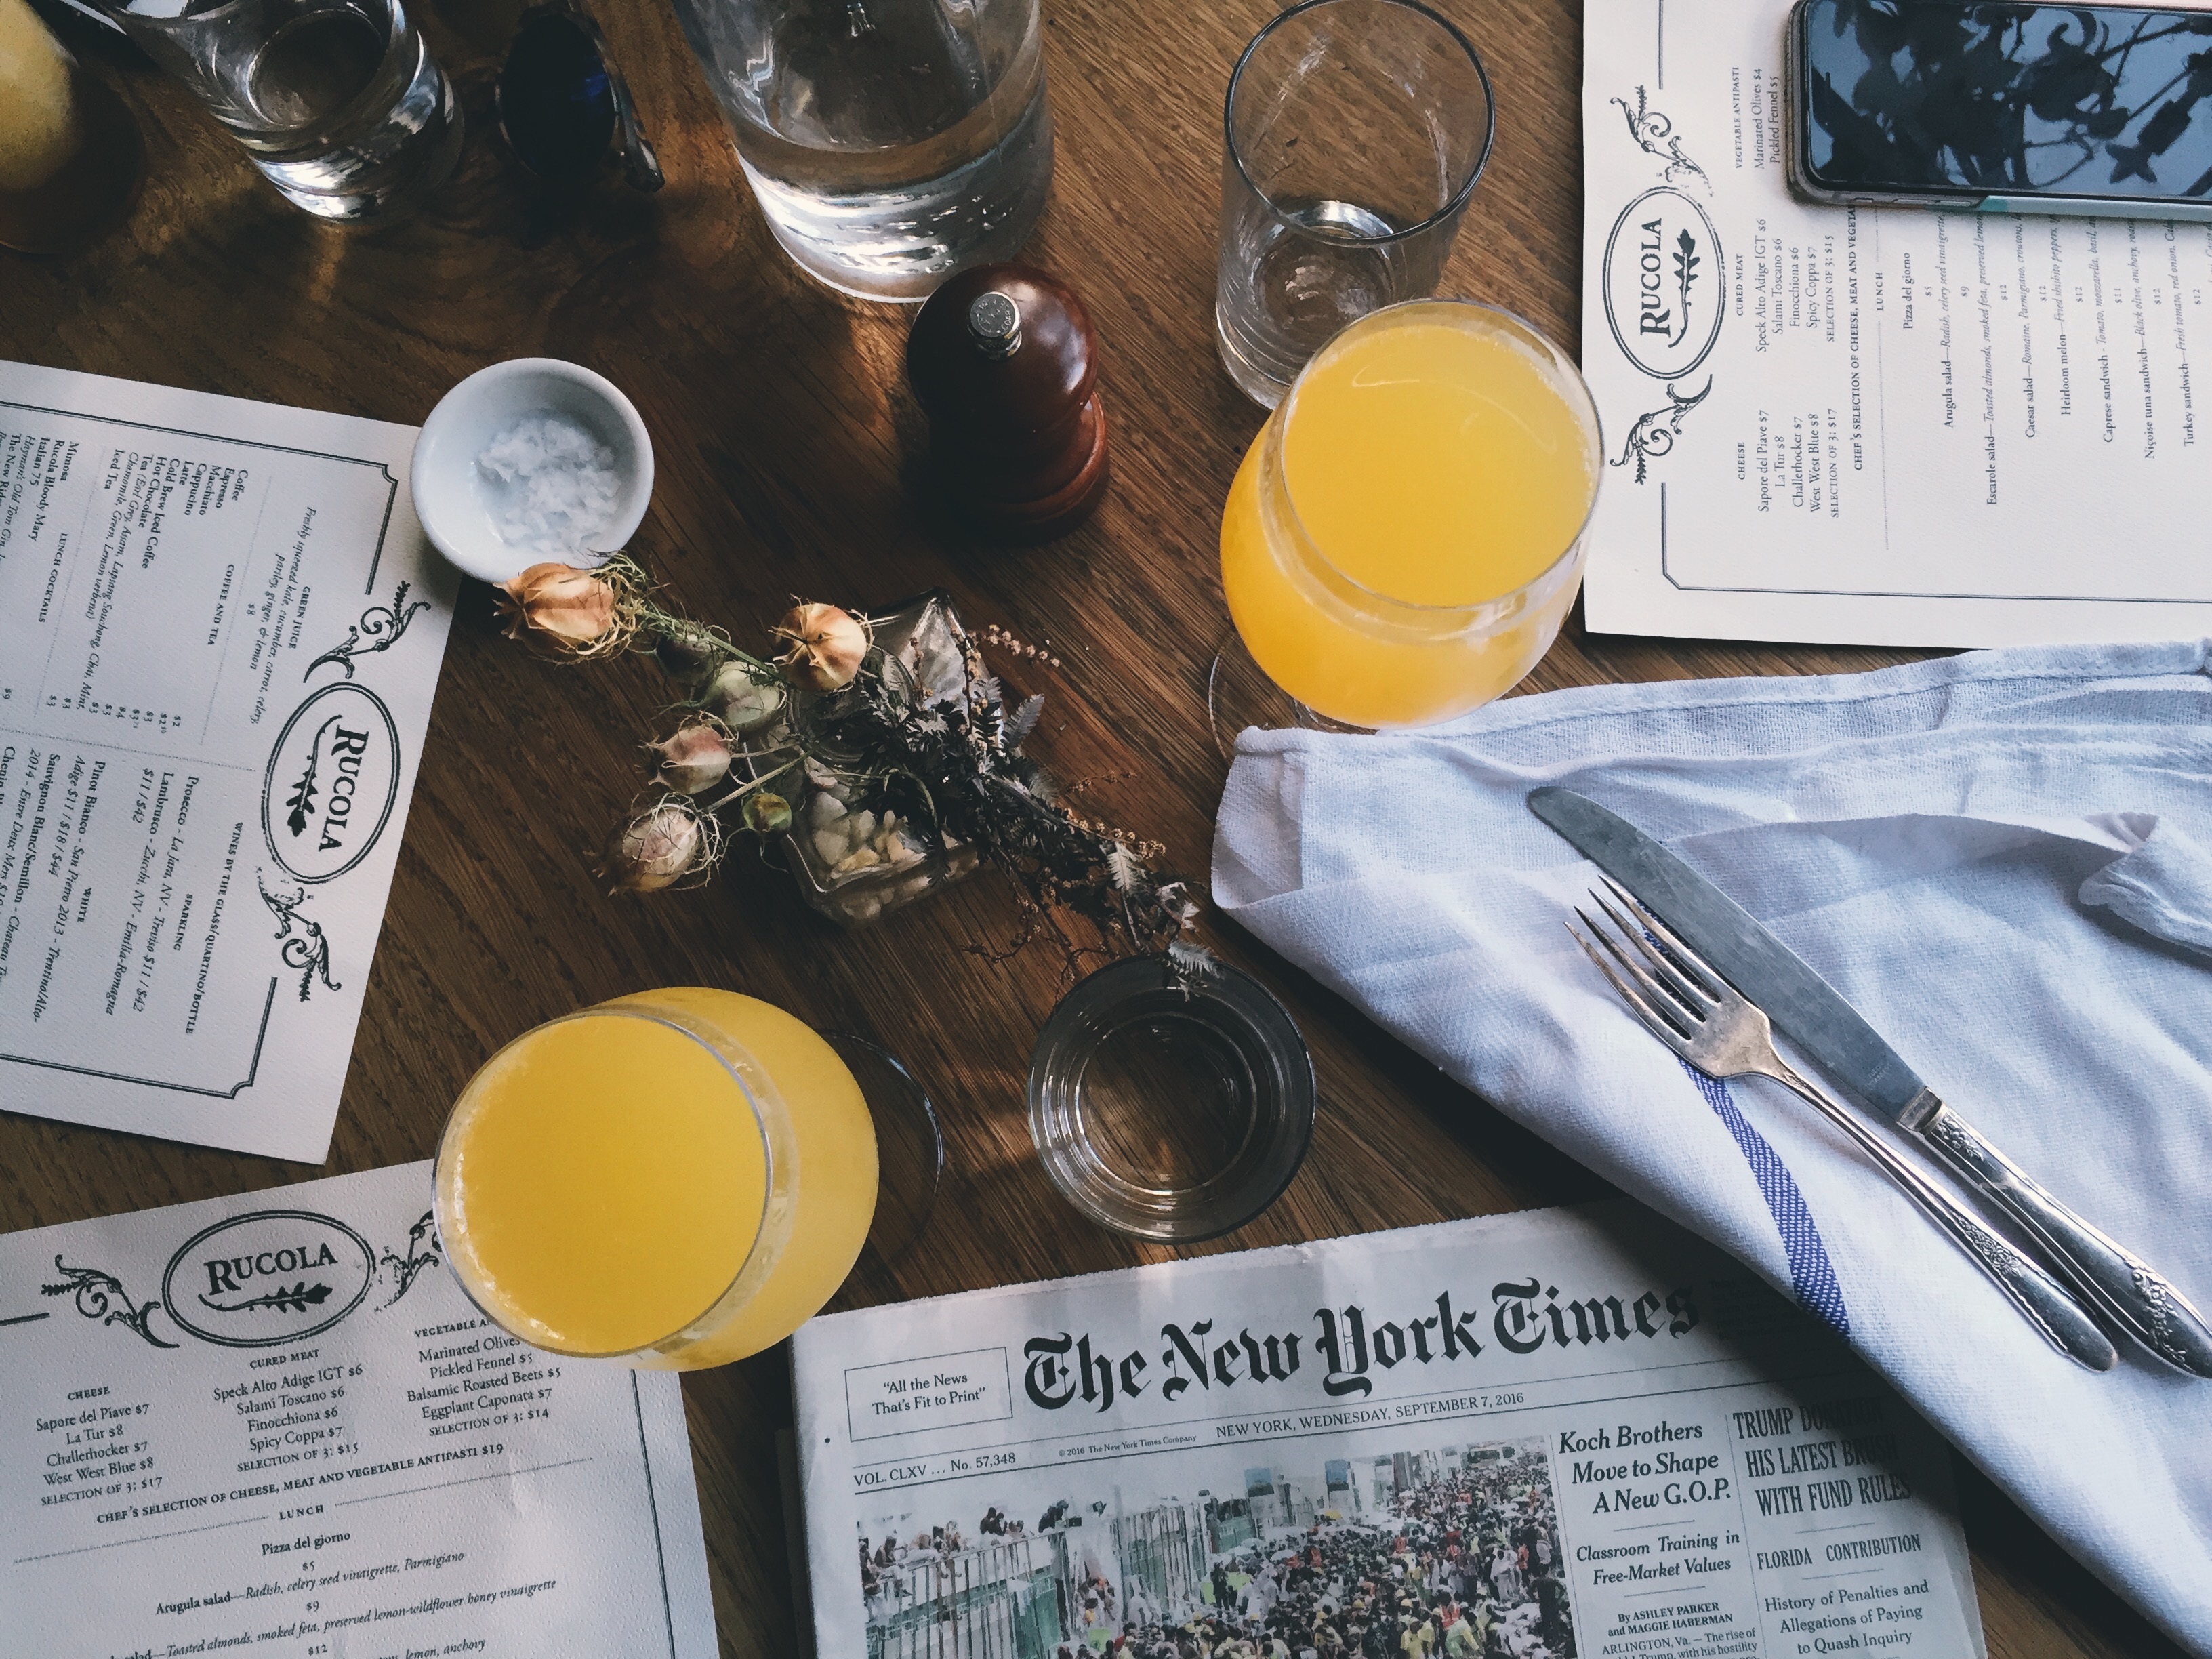
table, newspaper, drink, paper, drinks, drinking glasses